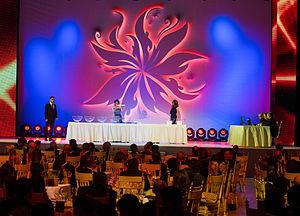
Le Concours Eurovision de la chanson 2012 est la 57ᵉ édition annuelle du Concours Eurovision de la chanson. Après la victoire de Ell & Nikki lors du concours 2011, le festival a lieu à Bakou, capitale de l'Azerbaïdjan. Les deux demi-finales ont lieu les 22 et 24 mai 2012 tandis que la finale a lieu le 26 mai 2012 dans le Baku Crystal Hall construit pour l'occasion. Quarante-deux pays participent au concours. Le Monténégro revient après avoir participé pour la dernière fois en 2009, et la Pologne et l'Arménie renoncent à participer.
Le Buta Palace est l'un des principaux centres d'arts et lieux musicaux de Bakou. Il se compose de deux salles et d'un parking de 800 places. La plus grande salle au style caravansérail peut accueillir environ 2 000 visiteurs ; l'autre destinées aux conférences et présentations 400 visiteurs. La taille de la plus grande salle est de 1 572 m² et celle de l'autre est de 652 m².